Jack Martin (footballer, born 1903)

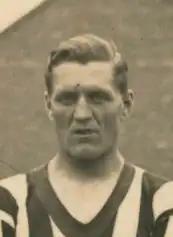
Martin with Southport F.C. during the 1930/31 season

John Charles Martin (25 July 1903 – 31 December 1976) was an English professional footballer who played as a central defender.